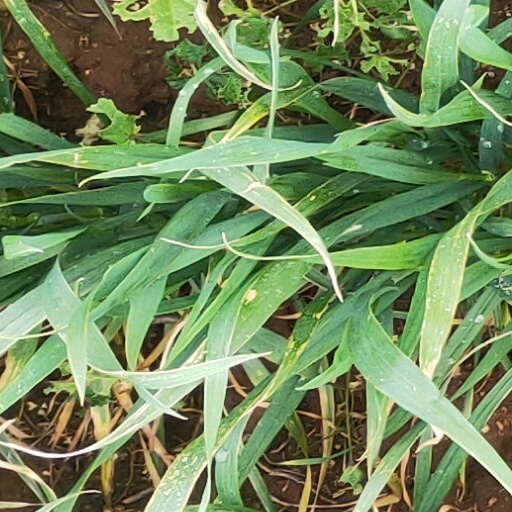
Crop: wheat